Salvador Illa

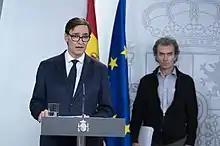
Illa during a press briefing to explain the measures taken by the Ministry of Health.

On 10 January 2020, he was unveiled as prospective Minister of Health, replacing María Luisa Carcedo. He was appointed by King Felipe VI of Spain on January 13, taking oath before the Sovereign that day. Illa succeeded Carcedo in taking responsibility for public health affairs, but not in responsibilities for consumer affairs and social welfare, which were transferred to two newly established offices. Illa had no experience in health, his appointment was portrayed by the media as that of a "manager", noting that his possible role in the government was not merely carrying the health portfolio but a channel of communication with Catalan independentism.